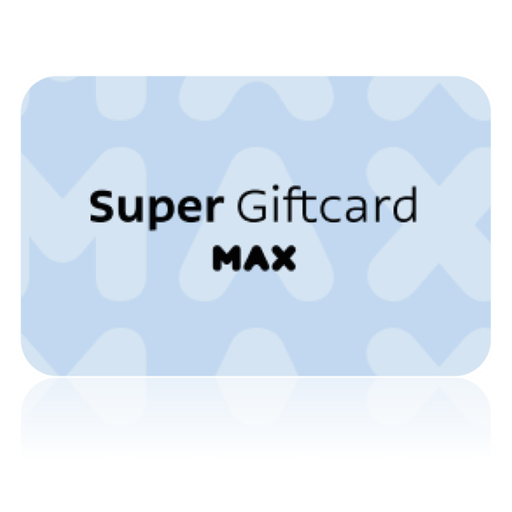
קטגוריה: שוברים וחוויות
תיאור: Super Gift Card שובר דיגיטלי מבית MAX בשווי 600 ₪
מידע נוסף: כולל כפל מבצעים